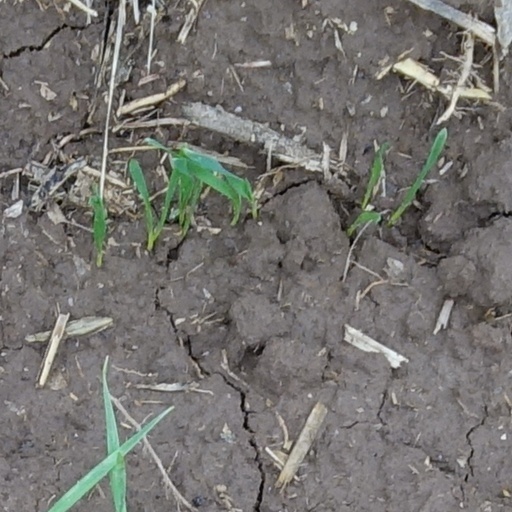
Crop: wheat